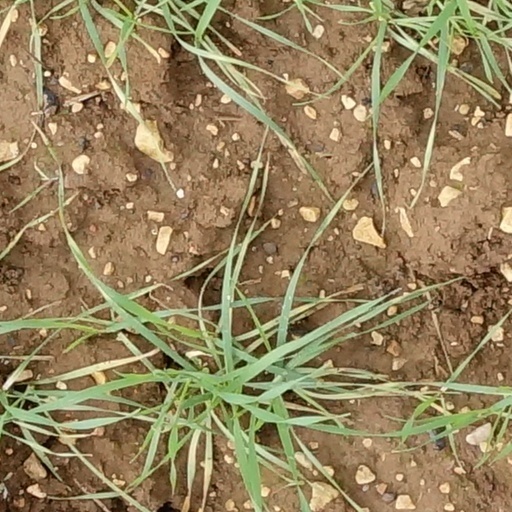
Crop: wheat